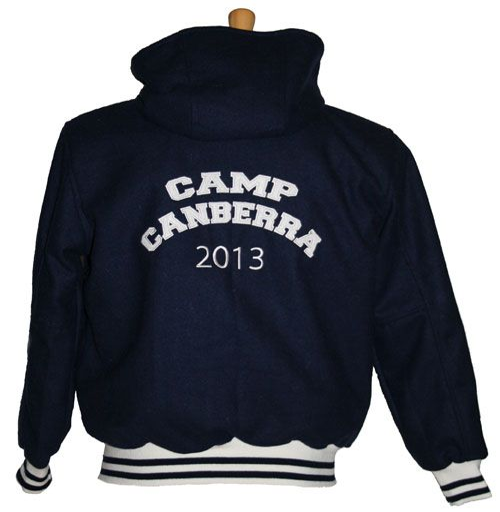
garment with a hoodie instead of a standard collar .